Matthew Fontaine Maury

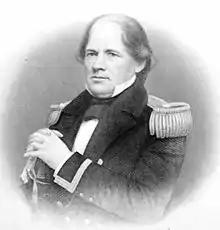
Maury in 1855, engraving by Lemuel Punderson

Maury's Naval Observatory team included midshipmen assigned to him: James Melville Gilliss, Lieutenants John Mercer Brooke, William Lewis Herndon, Lardner Gibbon, Isaac Strain, John "Jack" Minor Maury II of the USN , and others. Their duty at the observatory was always temporary, and new men had to be trained repeatedly. Thus, Lt. Maury was simultaneously employed in astronomical and nautical work, as well as constantly training new temporary personnel to assist in these tasks. As his reputation grew, the competition among young midshipmen to be assigned to work with him intensified. Thus, he always had able assistants.